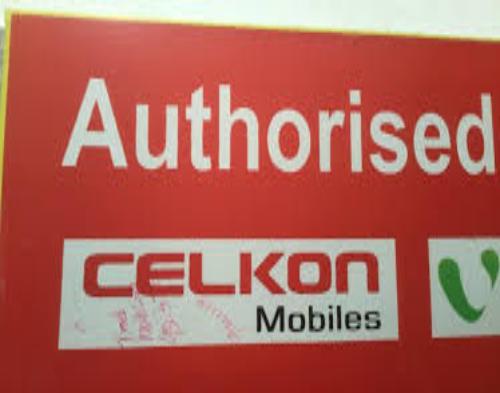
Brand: Celkon
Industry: Electronic